Place Royale, Brussels

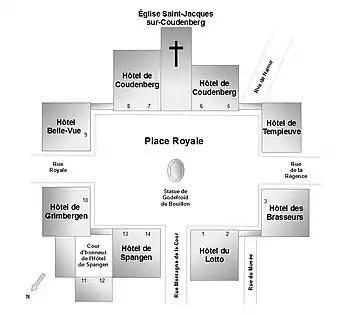

The former statue of Charles Alexander of Lorraine, which stood at the centre of the square, was made by the Flemish sculptor and architect Peter Anton von Verschaffelt. It showed the governor standing, dressed as a Roman general draped in a consular mantle, attending to the affairs of state. French revolutionaries toppled the statue when they entered Brussels in January 1793. Replaced during the brief Austrian restoration, this new statue was also knocked down by the French, who this time melted it down, turned it into coins, and planted a "Liberty tree" on its site. This tree was itself felled in 1814, during the fall of the Napoleonic Empire.